Intel 8088

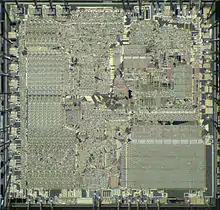
Die of AMD 8088

The 8088 was designed at Intel's laboratory in Haifa, Israel, as were a large number of Intel's processors. The 8088 was targeted at economical systems by allowing the use of an eight-bit data path and eight-bit support and peripheral chips; complex circuit boards were still fairly cumbersome and expensive when it was released. The prefetch queue of the 8088 was shortened to four bytes, from the 8086's six bytes, and the prefetch algorithm was slightly modified to adapt to the narrower bus. These modifications of the basic 8086 design were one of the first jobs assigned to Intel's new design office and laboratory in Haifa.